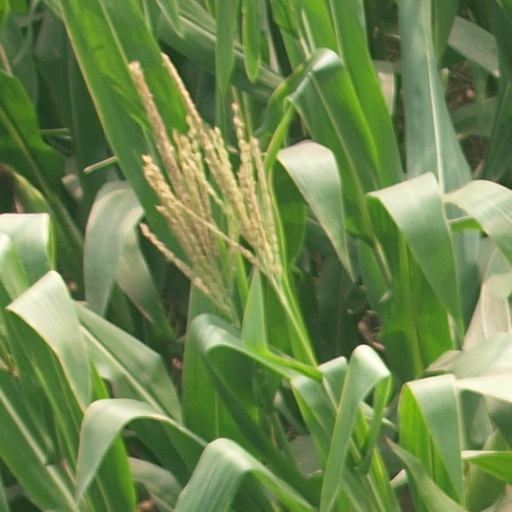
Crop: maize; corn